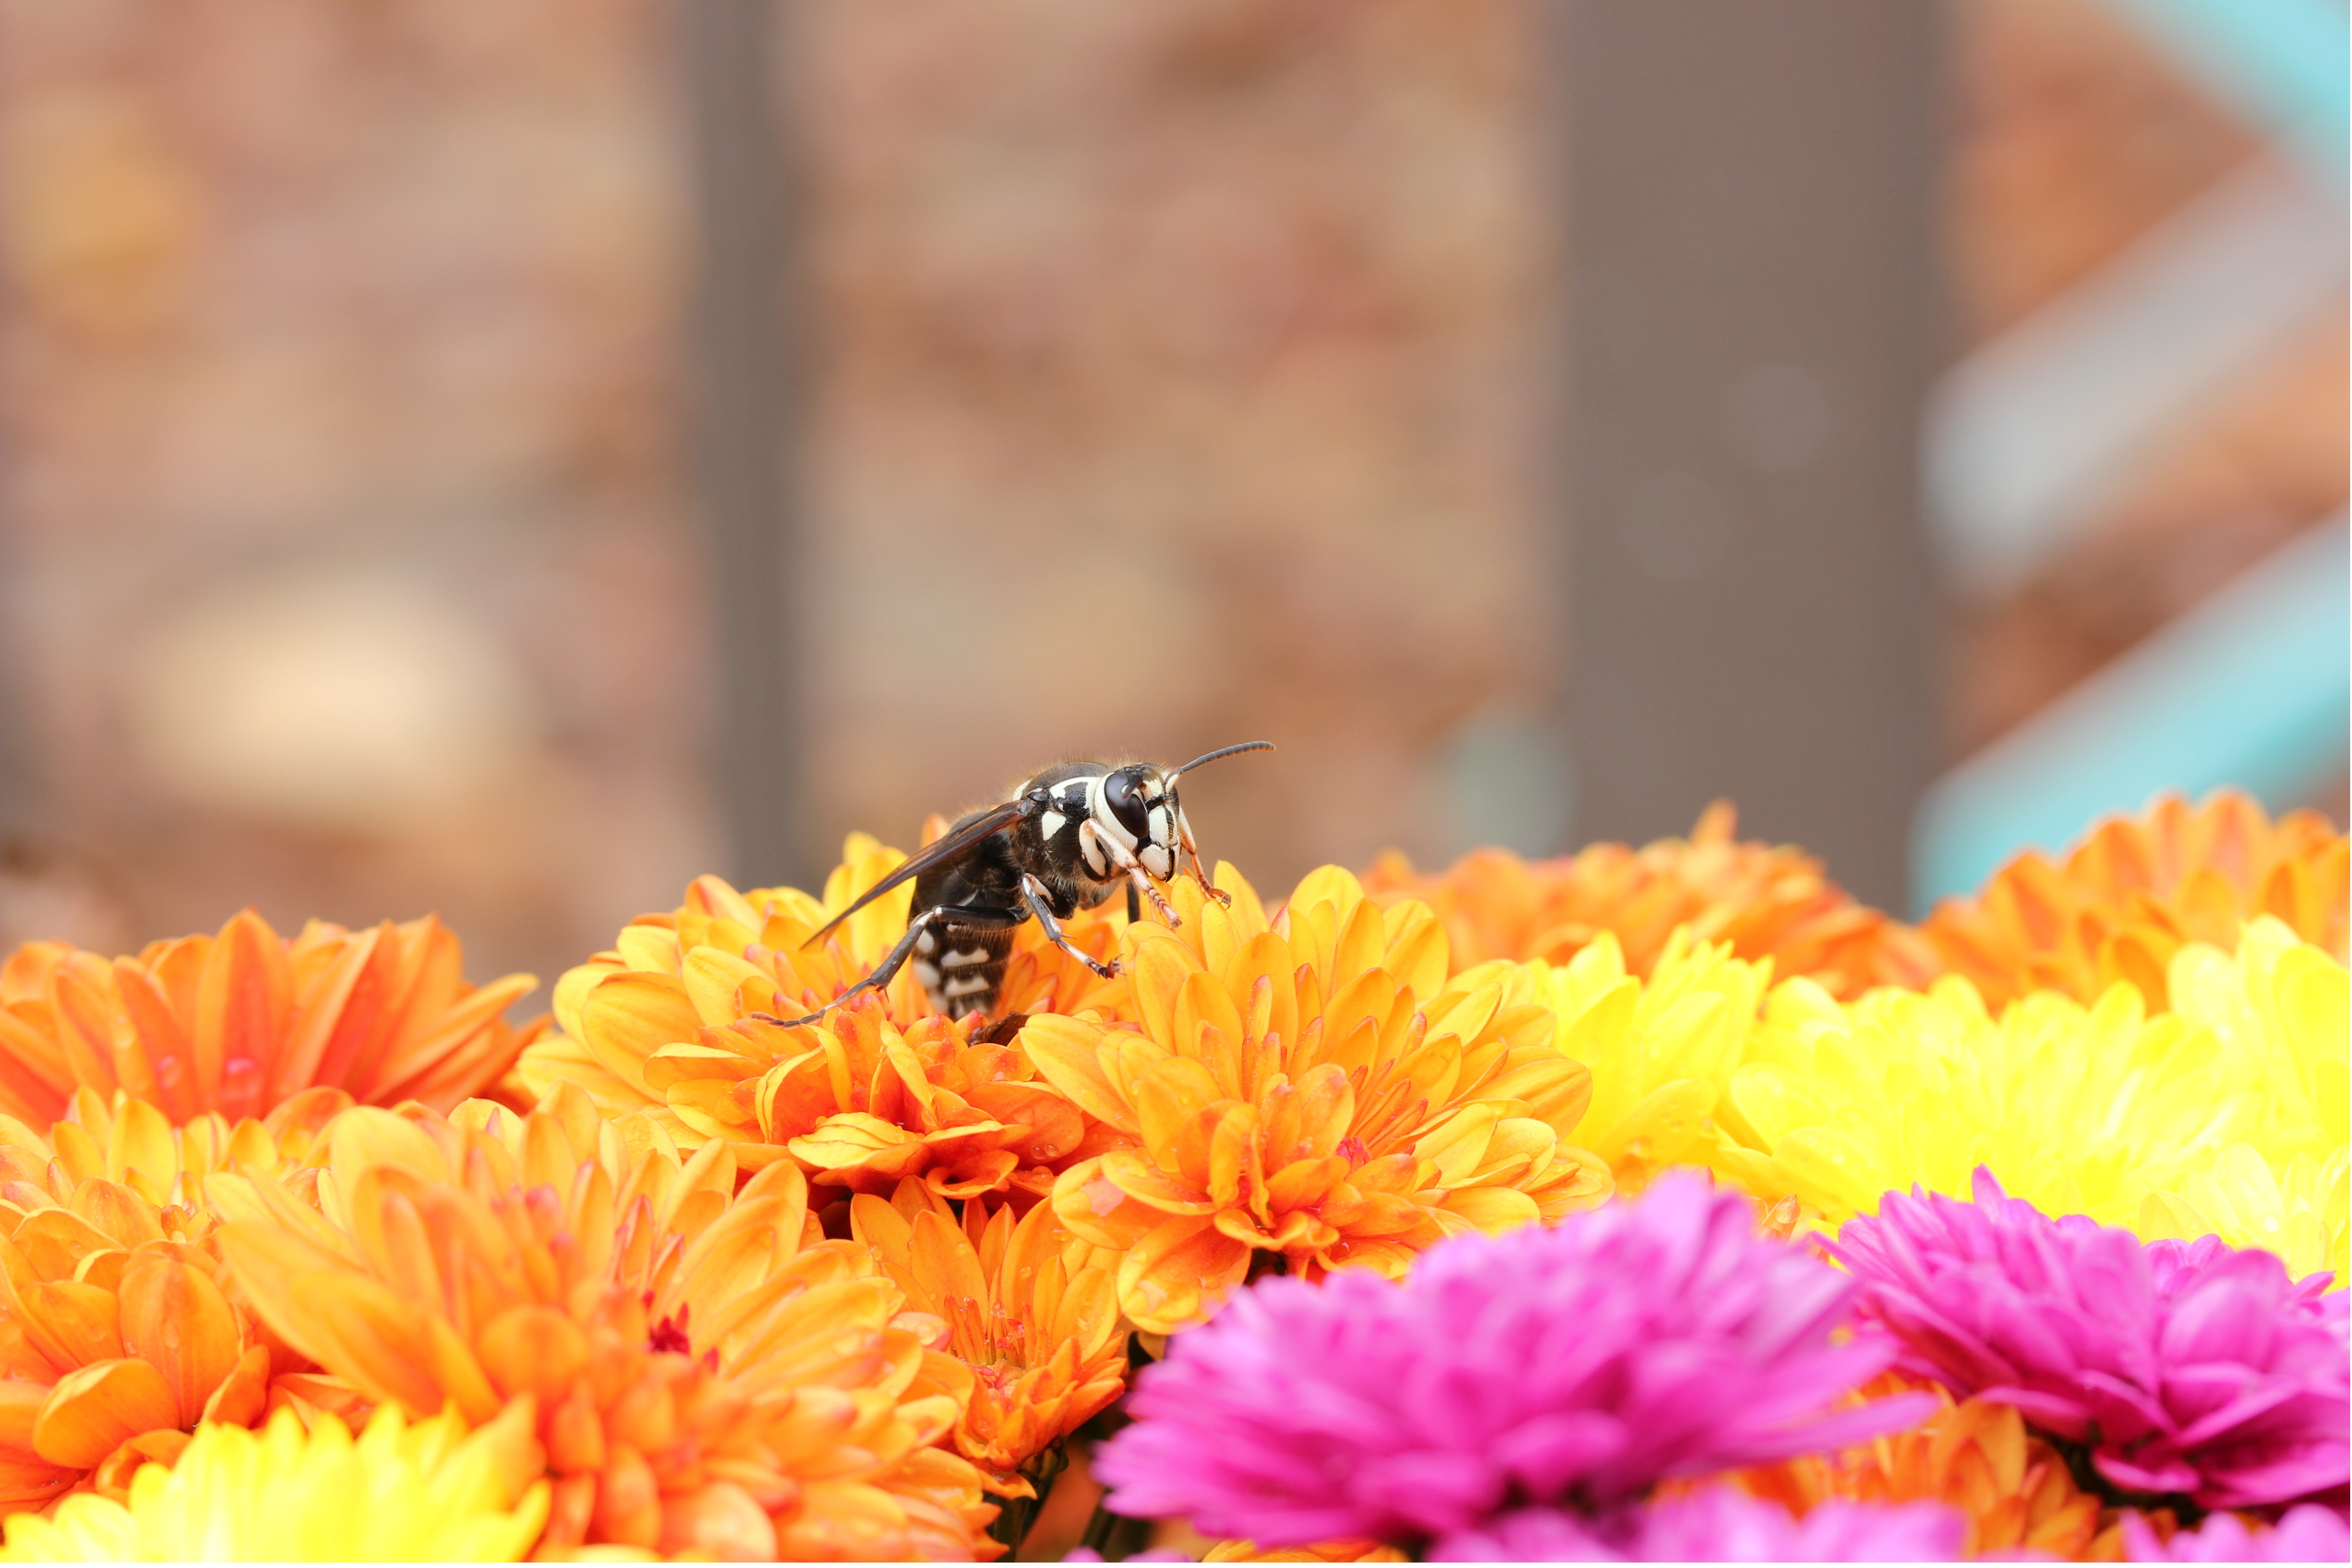
plant, flower, petal, pollen, spring, insect, natural, yellow, flora, close up, bee, hornet, mums, wasp, bumblebee, nectar, macro photography, chrysanthemums, honey bee, pollinator, computer wallpaper, membrane winged insect, bald faced